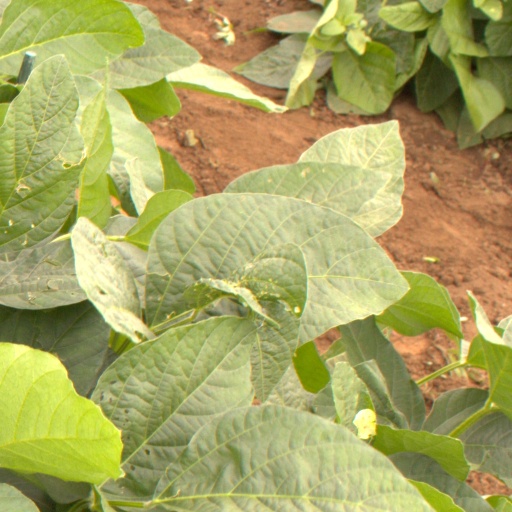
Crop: soybean